Boston

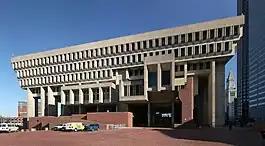
Boston City Hall is a Brutalist-style landmark in the city.

have both merged into the New York City–based Macy's.